136th Attack Squadron

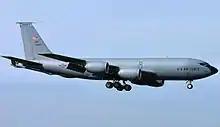
Squadron KC-135R Stratotanker

On 26 January 1968, the 136th Tactical Fighter Squadron was federalized in the wake of the USS Pueblo crisis. It deployed to Cannon Air Force Base, New Mexico for gunnery and close air ground support training in April. In June, the squadron moved to Tuy Hoa Air Base, South Vietnam to reinforce the 31st Tactical Fighter Wing. It was joined at Tuy Hoa by the New Mexico Air National Guard 188th Tactical Fighter Squadron. From Tuy Hoa, the squadron conducted combat operations, carried out interdiction strikes, conducted visual and photo reconnaissance, rescue combat air patrols, and suppressed enemy antiaircraft artillery. The squadron also conducted air operations against enemy forces during the 1968 Tet Offensive and the Siege of Khe Sanh from February to April 1968. It flew close air support missions during the Battle of Kham Duc on 12 May 1968. The squadron was returned to Niagara Falls in late May and returned to state control on 11 June 1969.